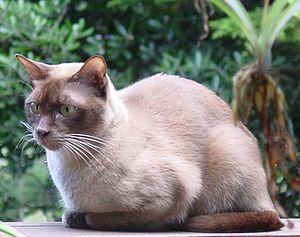
Le patron désigne les motifs présents sur la robe d'un chat. Le patron s'allie à la couleur pour définir la robe du chat. Un chat peut ainsi être uni, tigré, tacheté, bicolore, etc. La robe du chat est un critère de sélection important pour de nombreuses races de chat et constitue une part importante de l'élevage félin.
Les chats se distinguent par une grande variété de pelages tant en termes de couleurs, de motifs que de longueurs de poils. On parle alors de « robe ».
Le burmese anglais ou burmese européen est une race de chat issue du burmese américain et développée au Royaume-Uni à partir des années 1950. Ce chat de taille moyenne est caractérisé par sa robe sépia. Il se différencie de son homologue américain essentiellement par son visage en forme de triangle avec des yeux moins ronds.